Zhao (state)

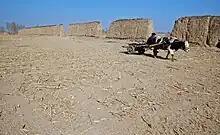
Ruins of the city of Dai, Zhao's last capital

Zhao was one of the seven major states during the Warring States period of ancient China. It emerged from the tripartite division of Jin, along with Han and Wei, in the 5th century BC. Zhao gained considerable strength from the military reforms initiated during the reign of King Wuling, but suffered a crushing defeat at the hands of Qin at the Battle of Changping. Its territory included areas in the modern provinces of Inner Mongolia, Hebei, Shanxi and Shaanxi. It bordered the states of Qin, Wei, and Yan, as well as various nomadic peoples including the Hu and Xiongnu. Its capital was Handan, in modern Hebei province.